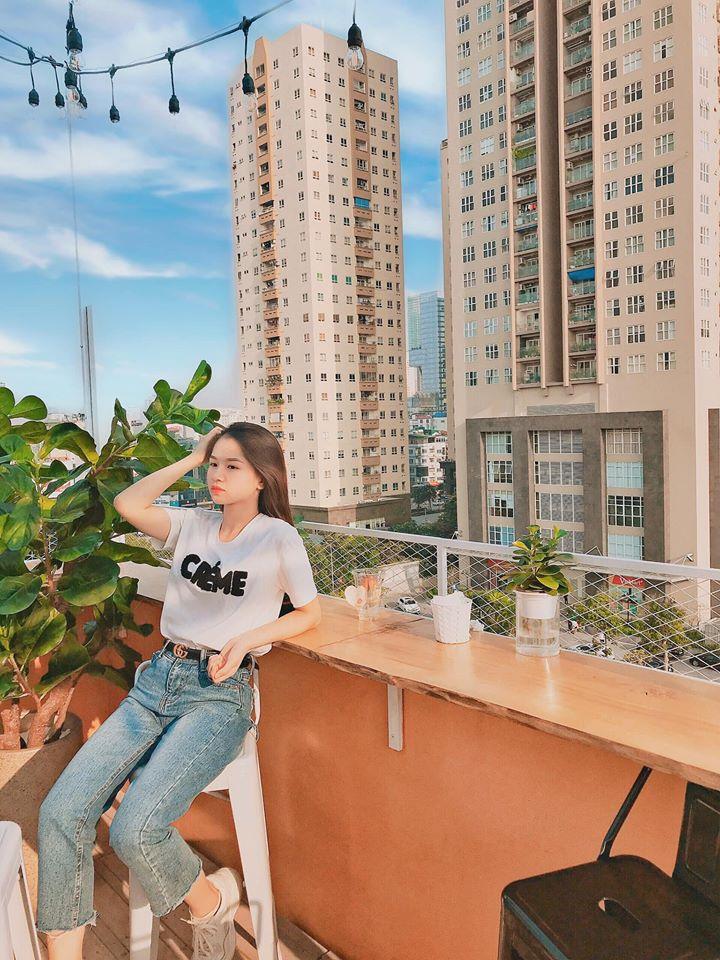
ở xa xa phía sau lưng cô gái có sự xuất hiện của những ngôi nhà cao tầng